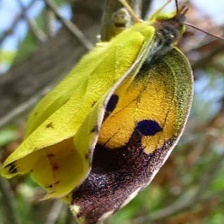
Species: SOUTHERN DOGFACE
Butterfly family (ImageNet category): sulphur_butterfly